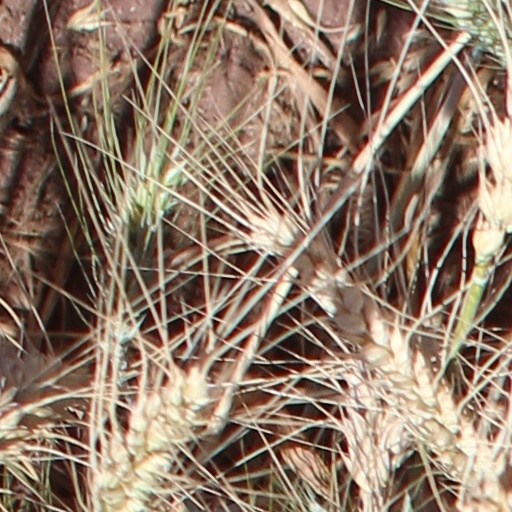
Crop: wheat